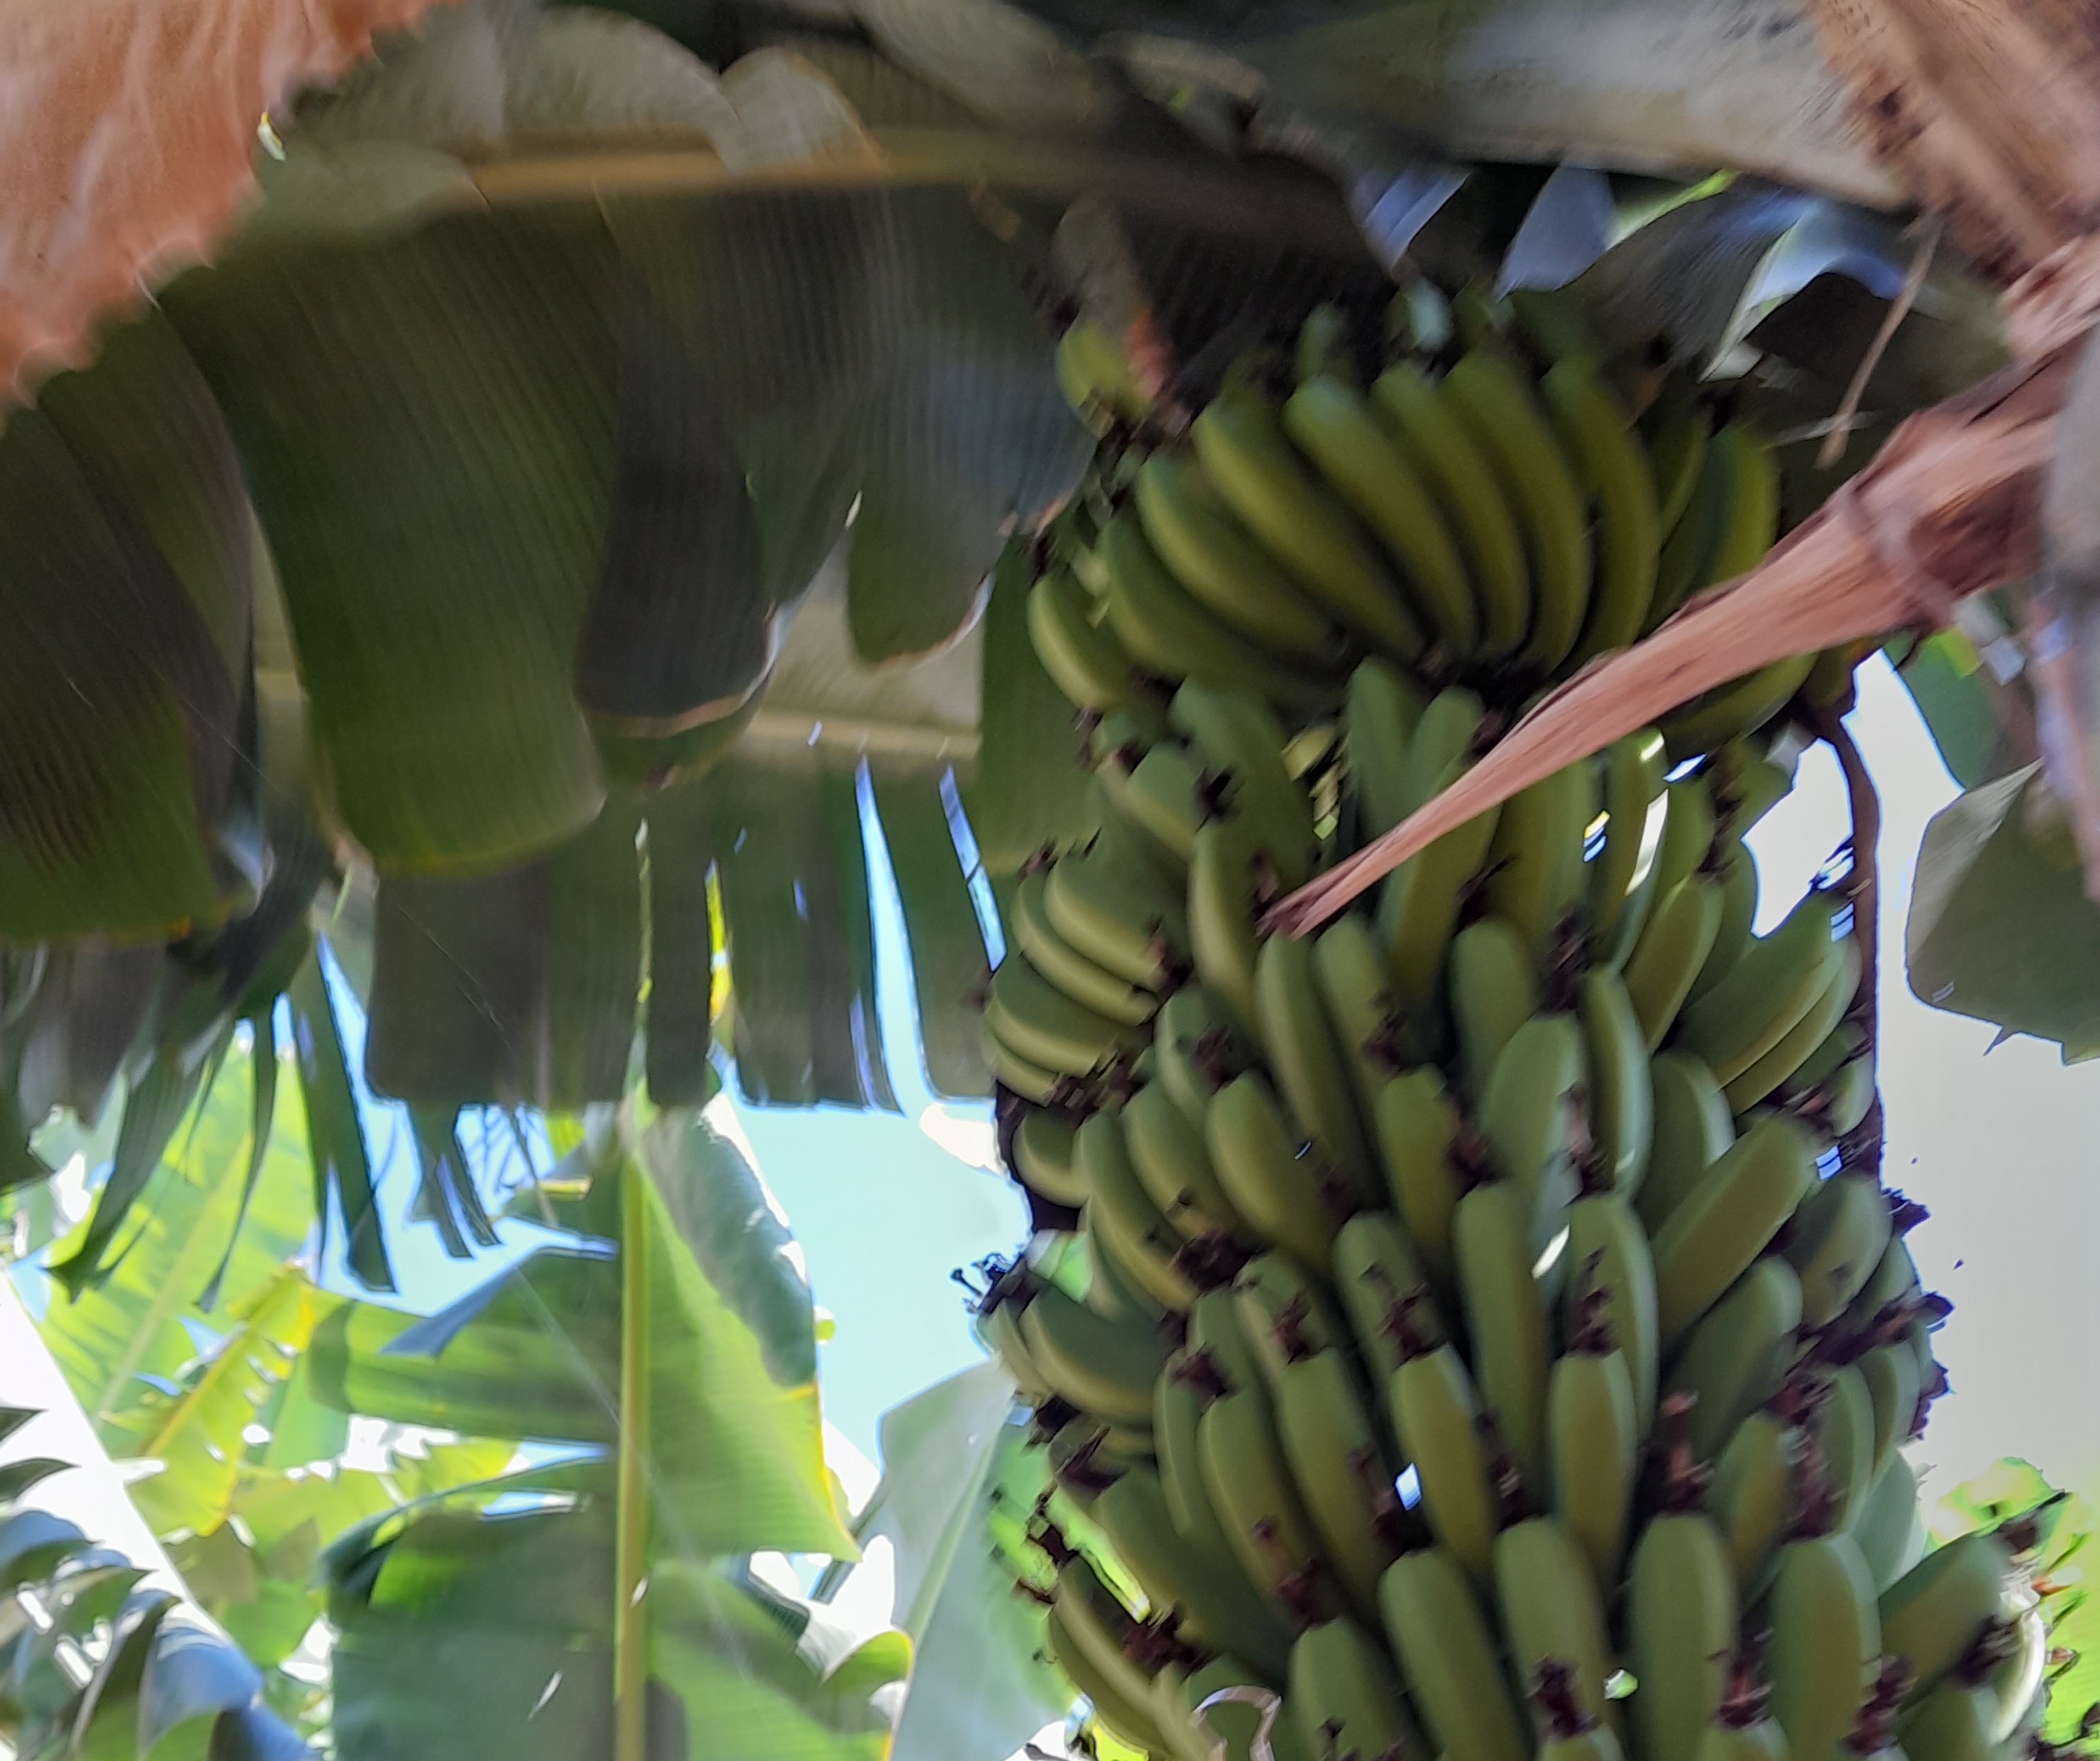
Label: Keep